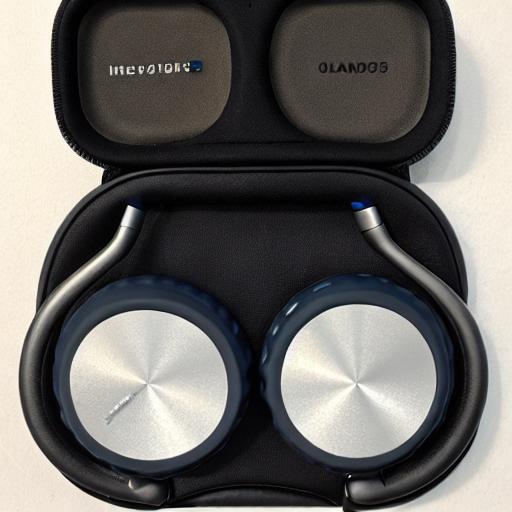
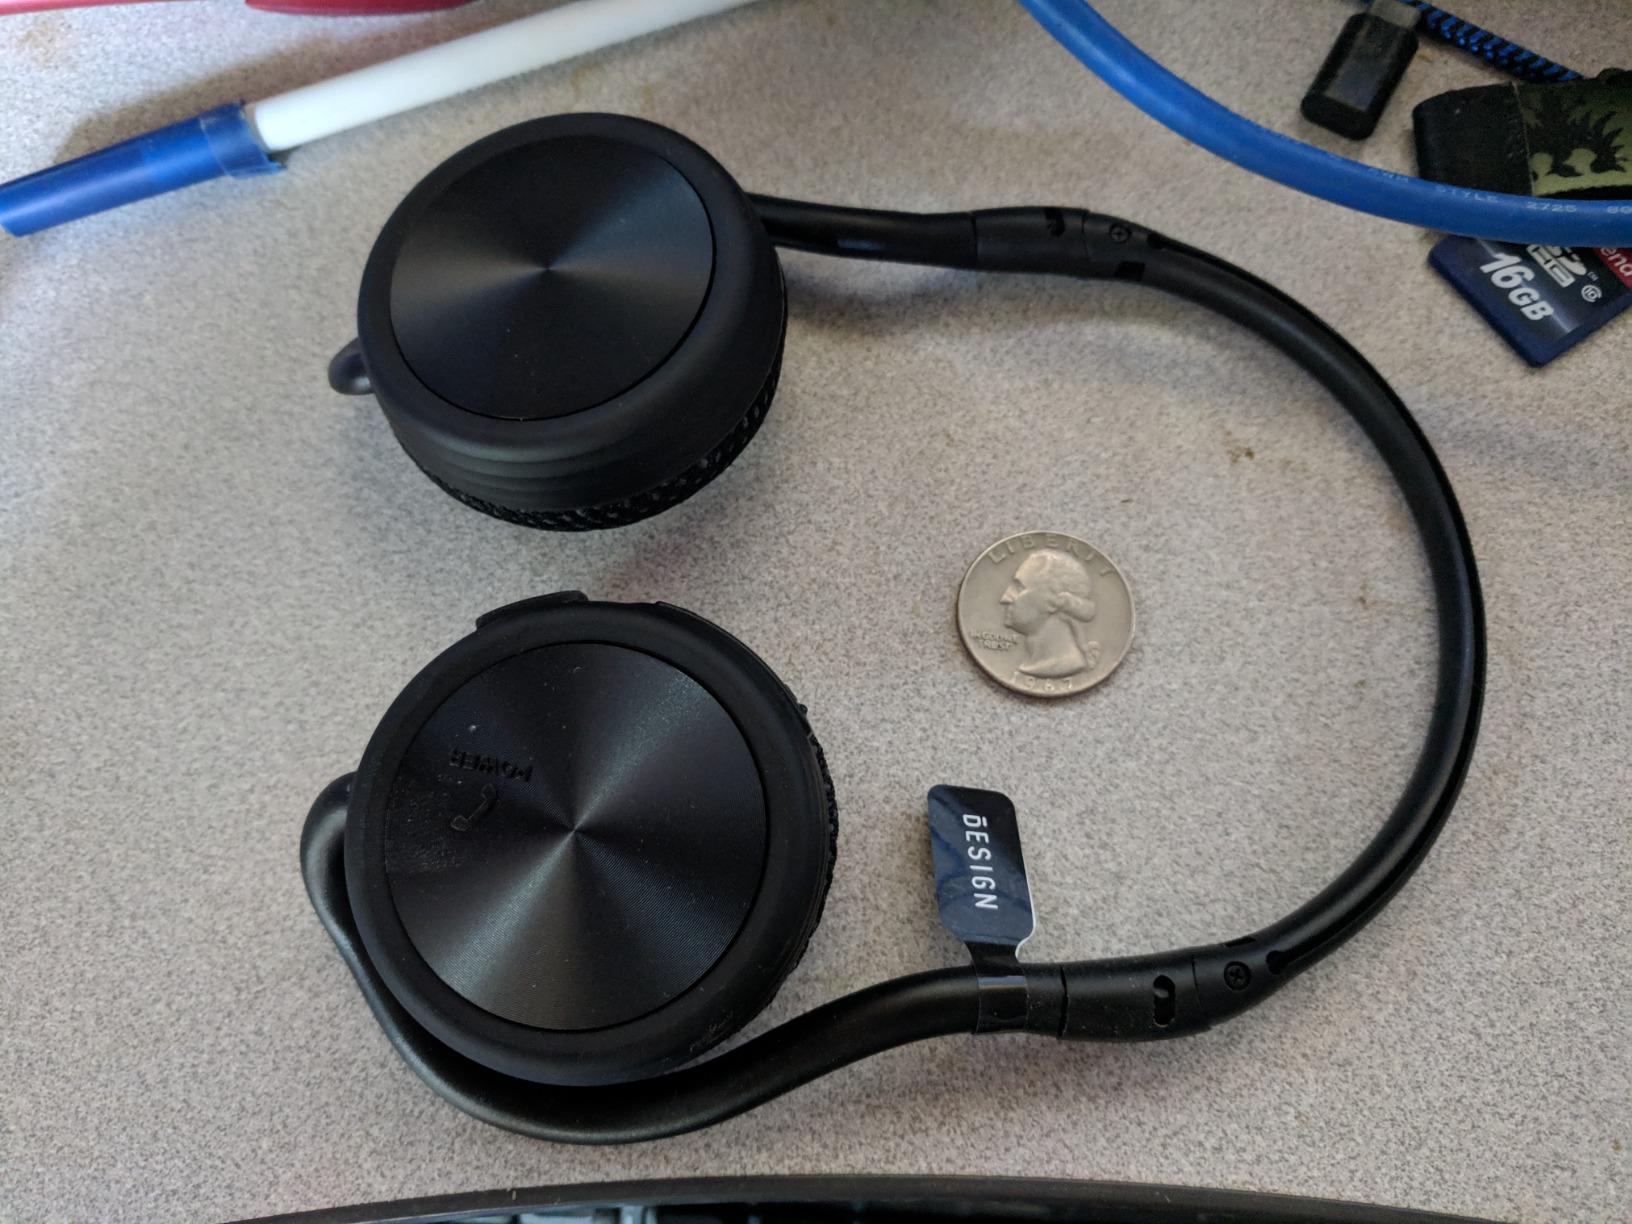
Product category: headphones
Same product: no